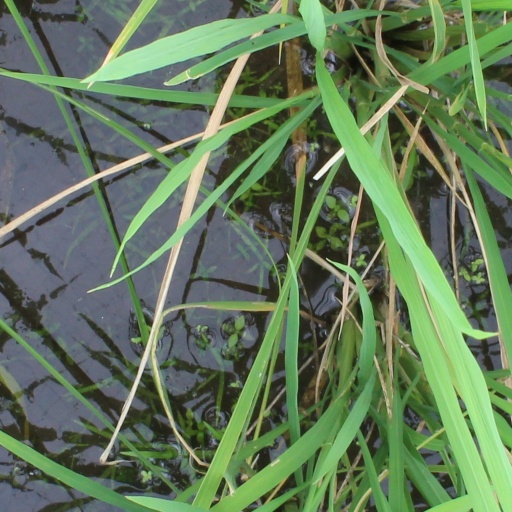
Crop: rice